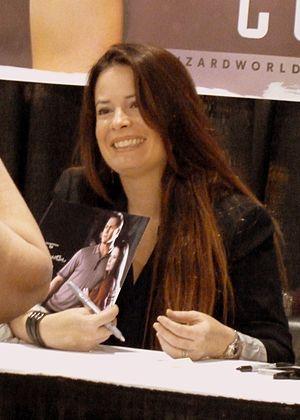
Holly Marie Combs, est une actrice et productrice de télévision américaine, née le 3 décembre 1973 à San Diego, en Californie.